Wallerawang

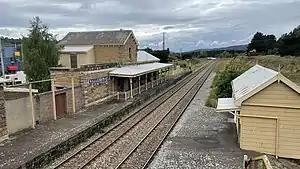
Wallerawang railway station

The Main Western railway line passes through the town of Wallerawang. In 1870 the track was opened to Wallerawang on its way to the next temporary terminus at later in 1870 and then in 1872. From May 1882, Wallerawang became a junction station with a junction west of the station being the start of the railway line to Mudgee, later extended as the Gwabegar line. The railway station closed during the early 1990s but is to be reopened.